Der vierjährige Posten

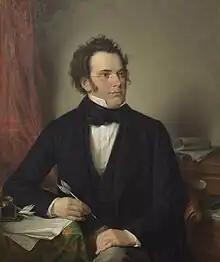
Franz Schubert

, 190, is a one-act singspiel by Franz Schubert to a libretto by Theodor Körner written for 's (1784–1814) opera of the same title that premiered in 1813 in Vienna's Theater an der Wien. Written in 1815 when Schubert was 18 years old, it was first performed on 23 September 1896, 67 years after Schubert's death, at the Dresden Court Opera.